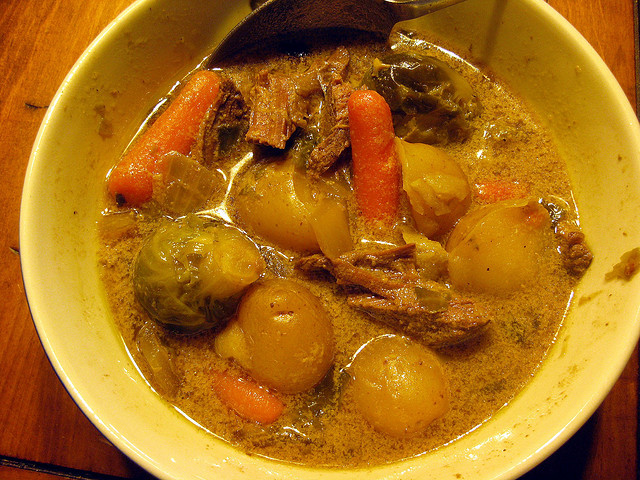
user: Given an image and a question. Answer the question in a short answer. Question: What is this food called? Short Answer:
assistant: stew